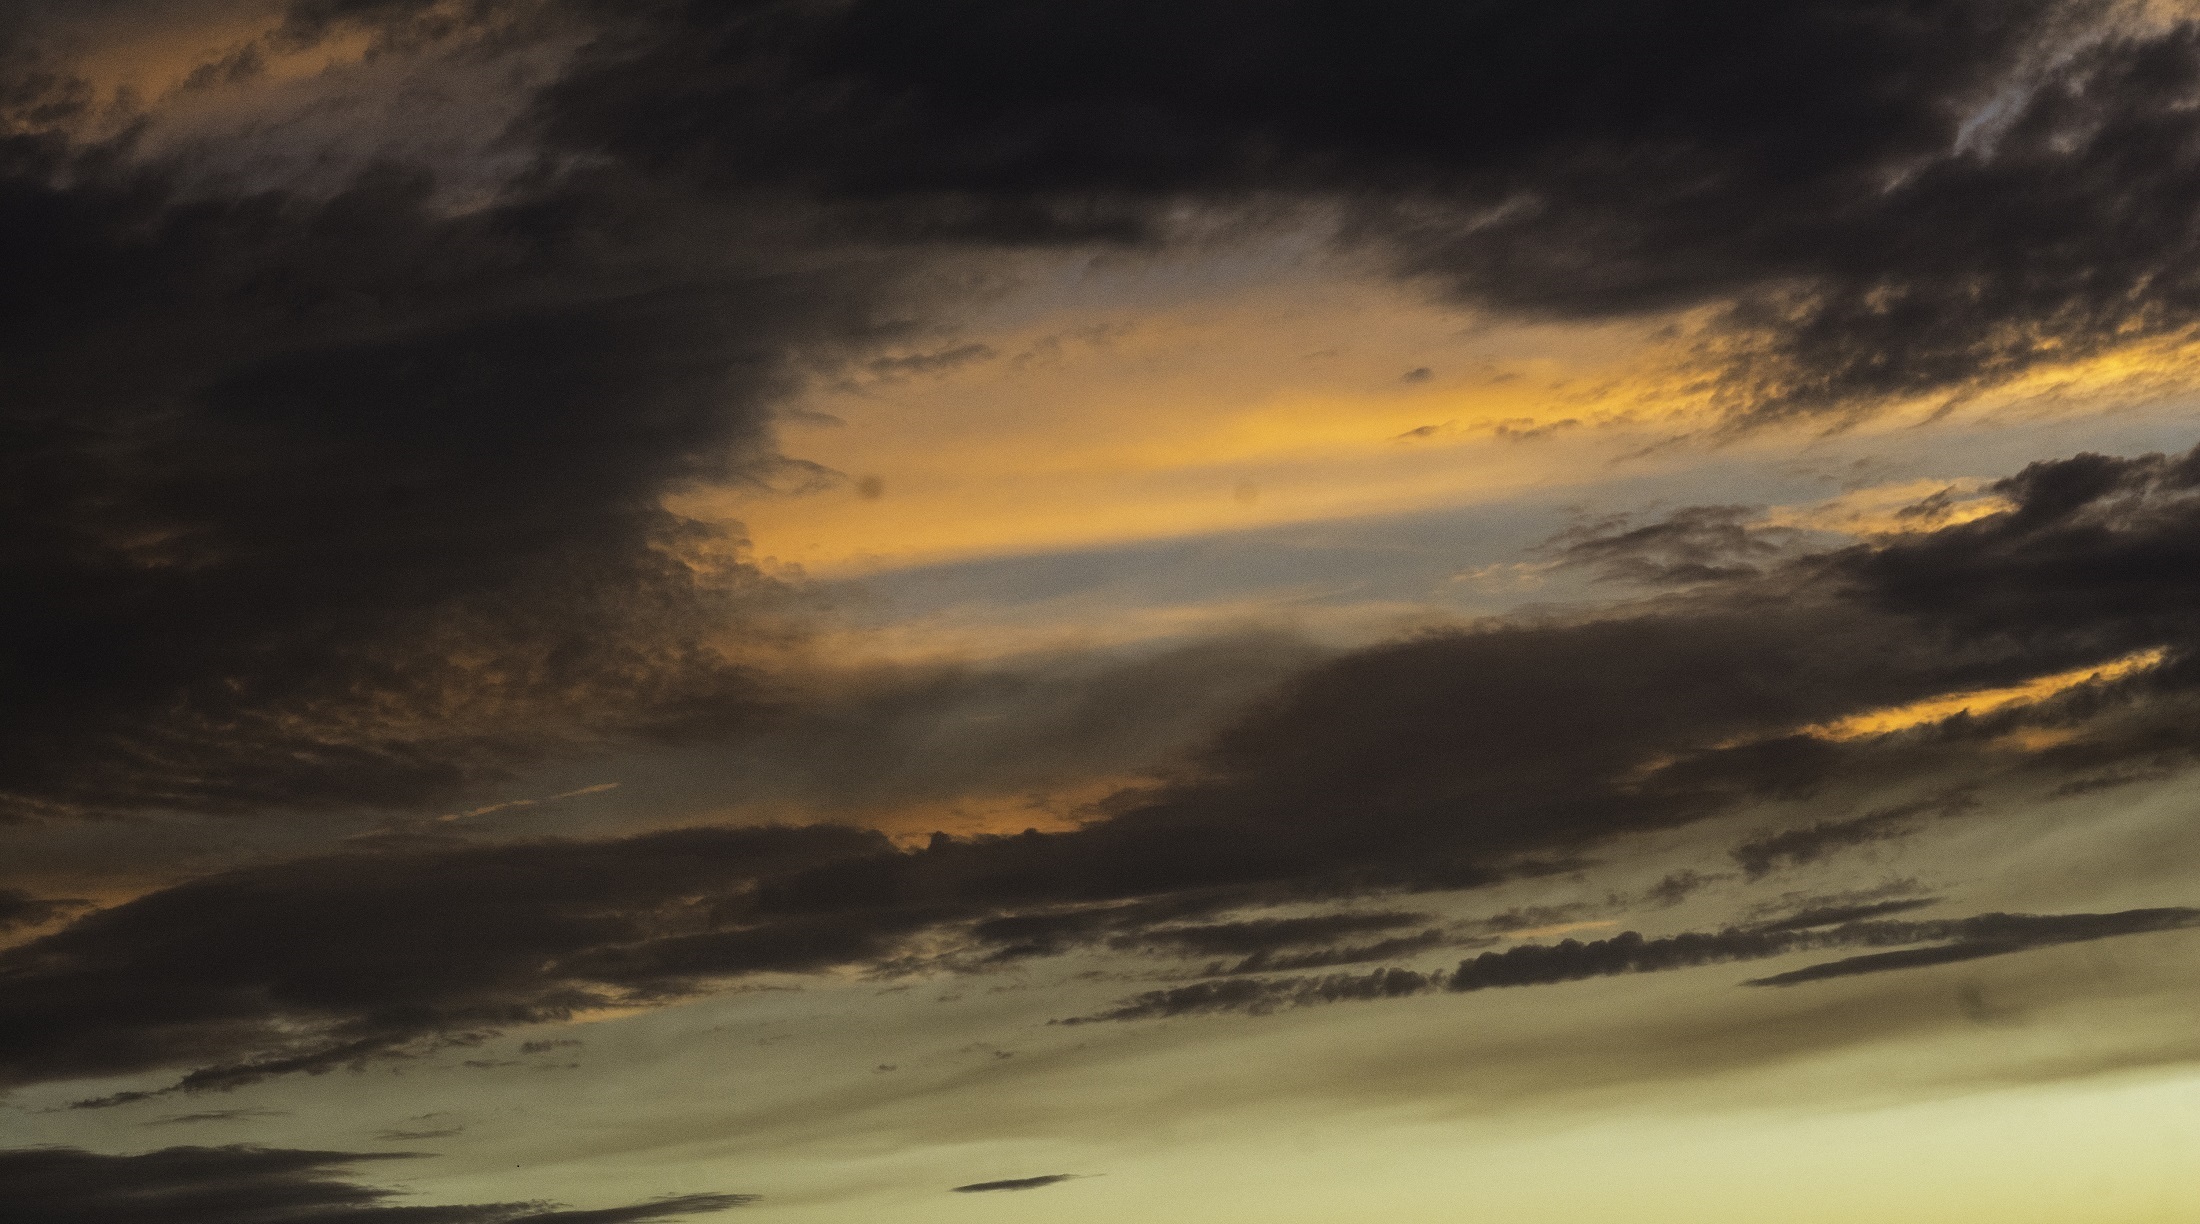
landscape, nature, horizon, cloud, sky, sunrise, sunset, sunlight, morning, dawn, atmosphere, formation, dusk, daytime, evening, scenic, weather, cumulus, calm, colorful, clouds, dramatic, afterglow, phenomenon, meteorological phenomenon, atmosphere of earth, computer wallpaper, red sky at morning